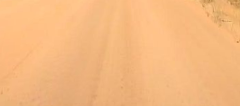
Surface type: ground